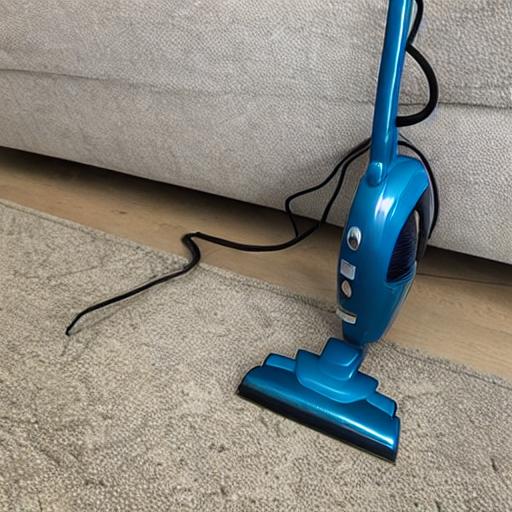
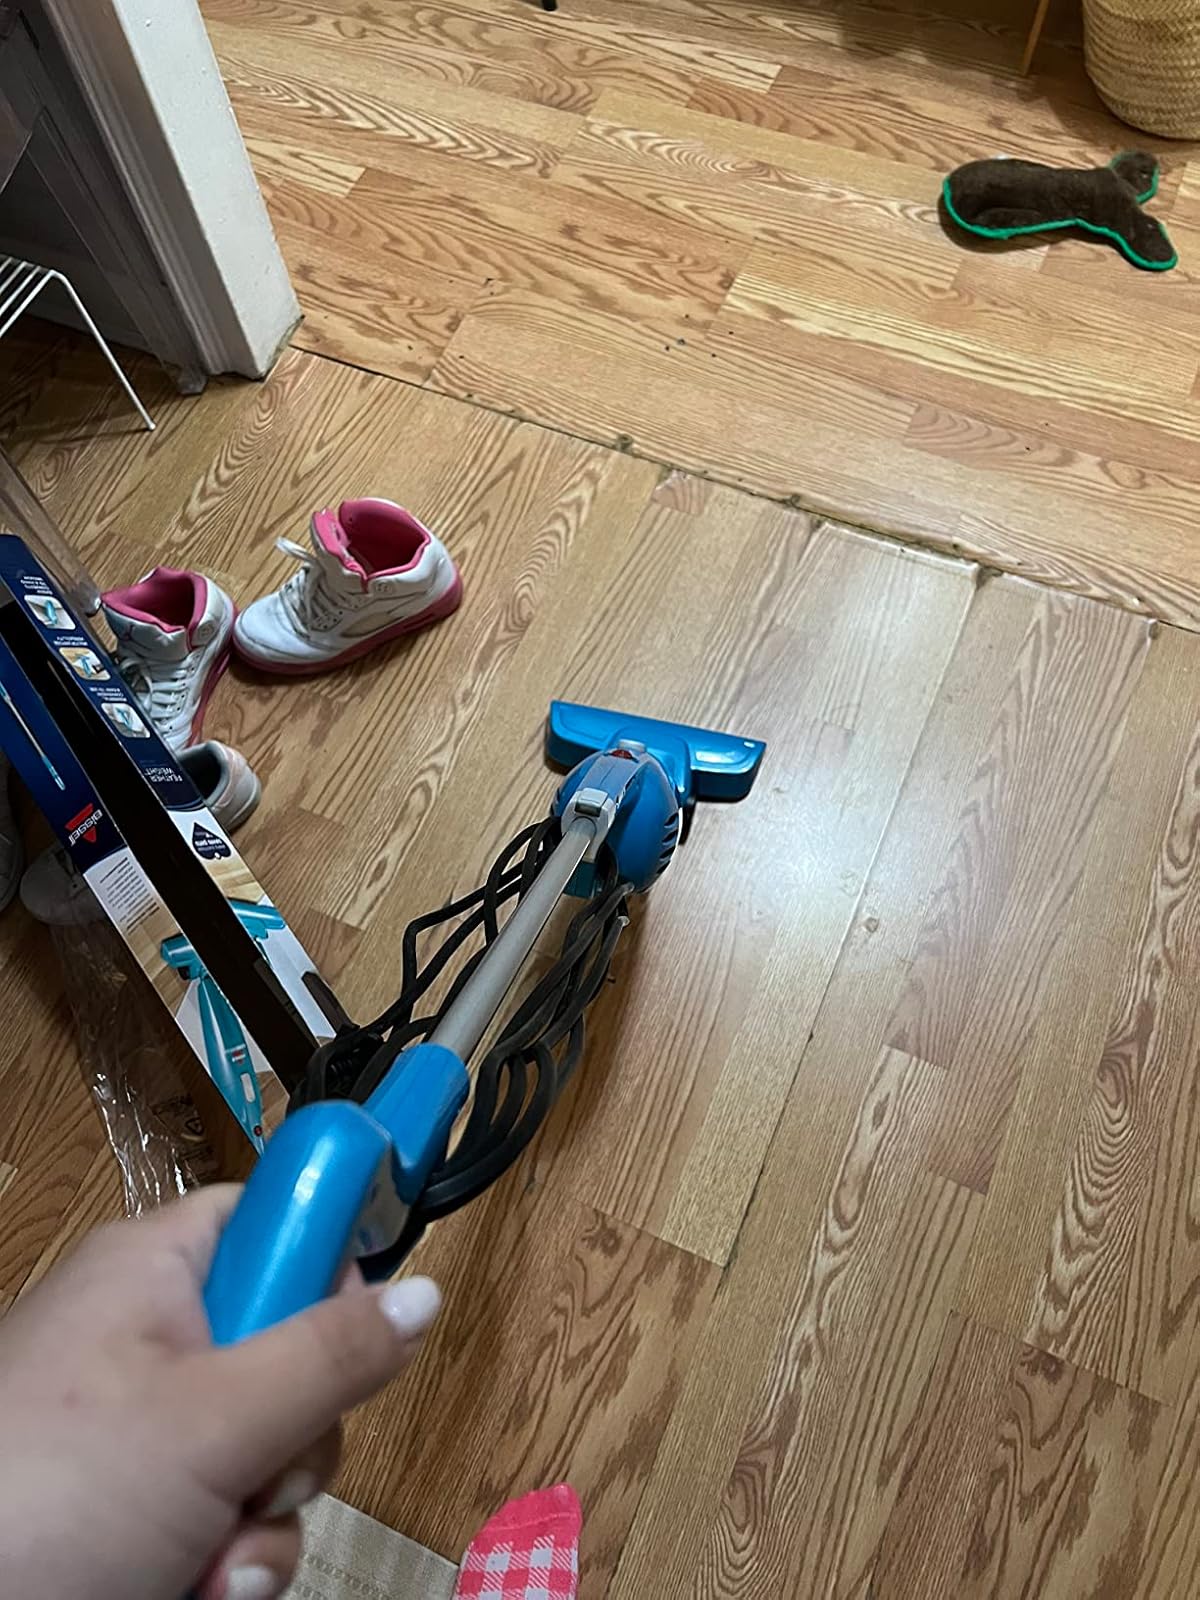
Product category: items_vacuum
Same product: no